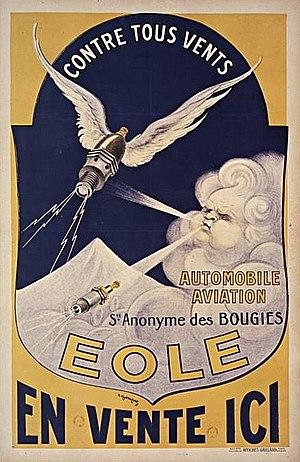
Paul Adolphe Kauffmann dit aussi Peka est un illustrateur français.